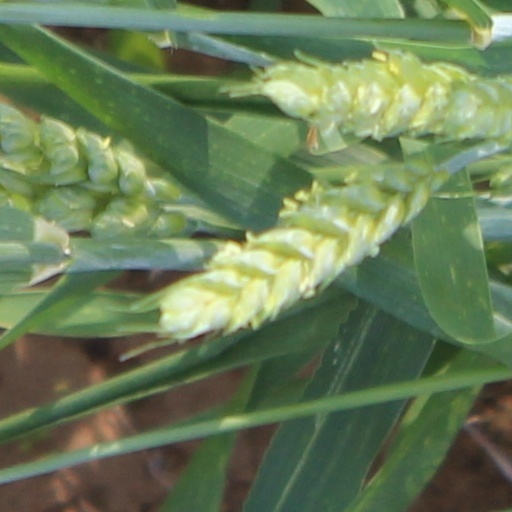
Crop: wheat